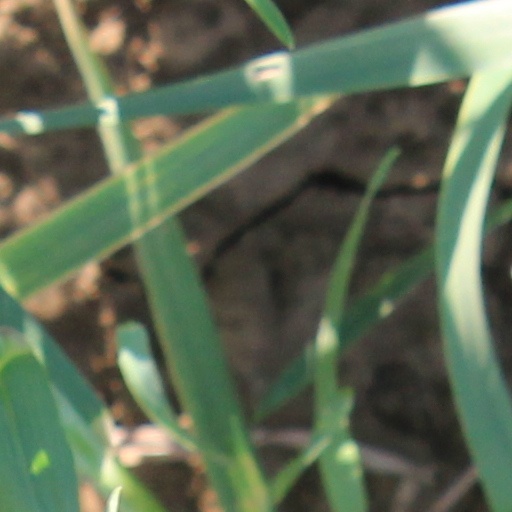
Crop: wheat